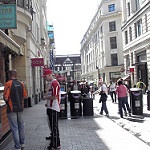
Scene: Outdoor